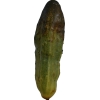
Label: cucumber